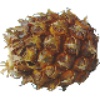
Label: pineapple_mini